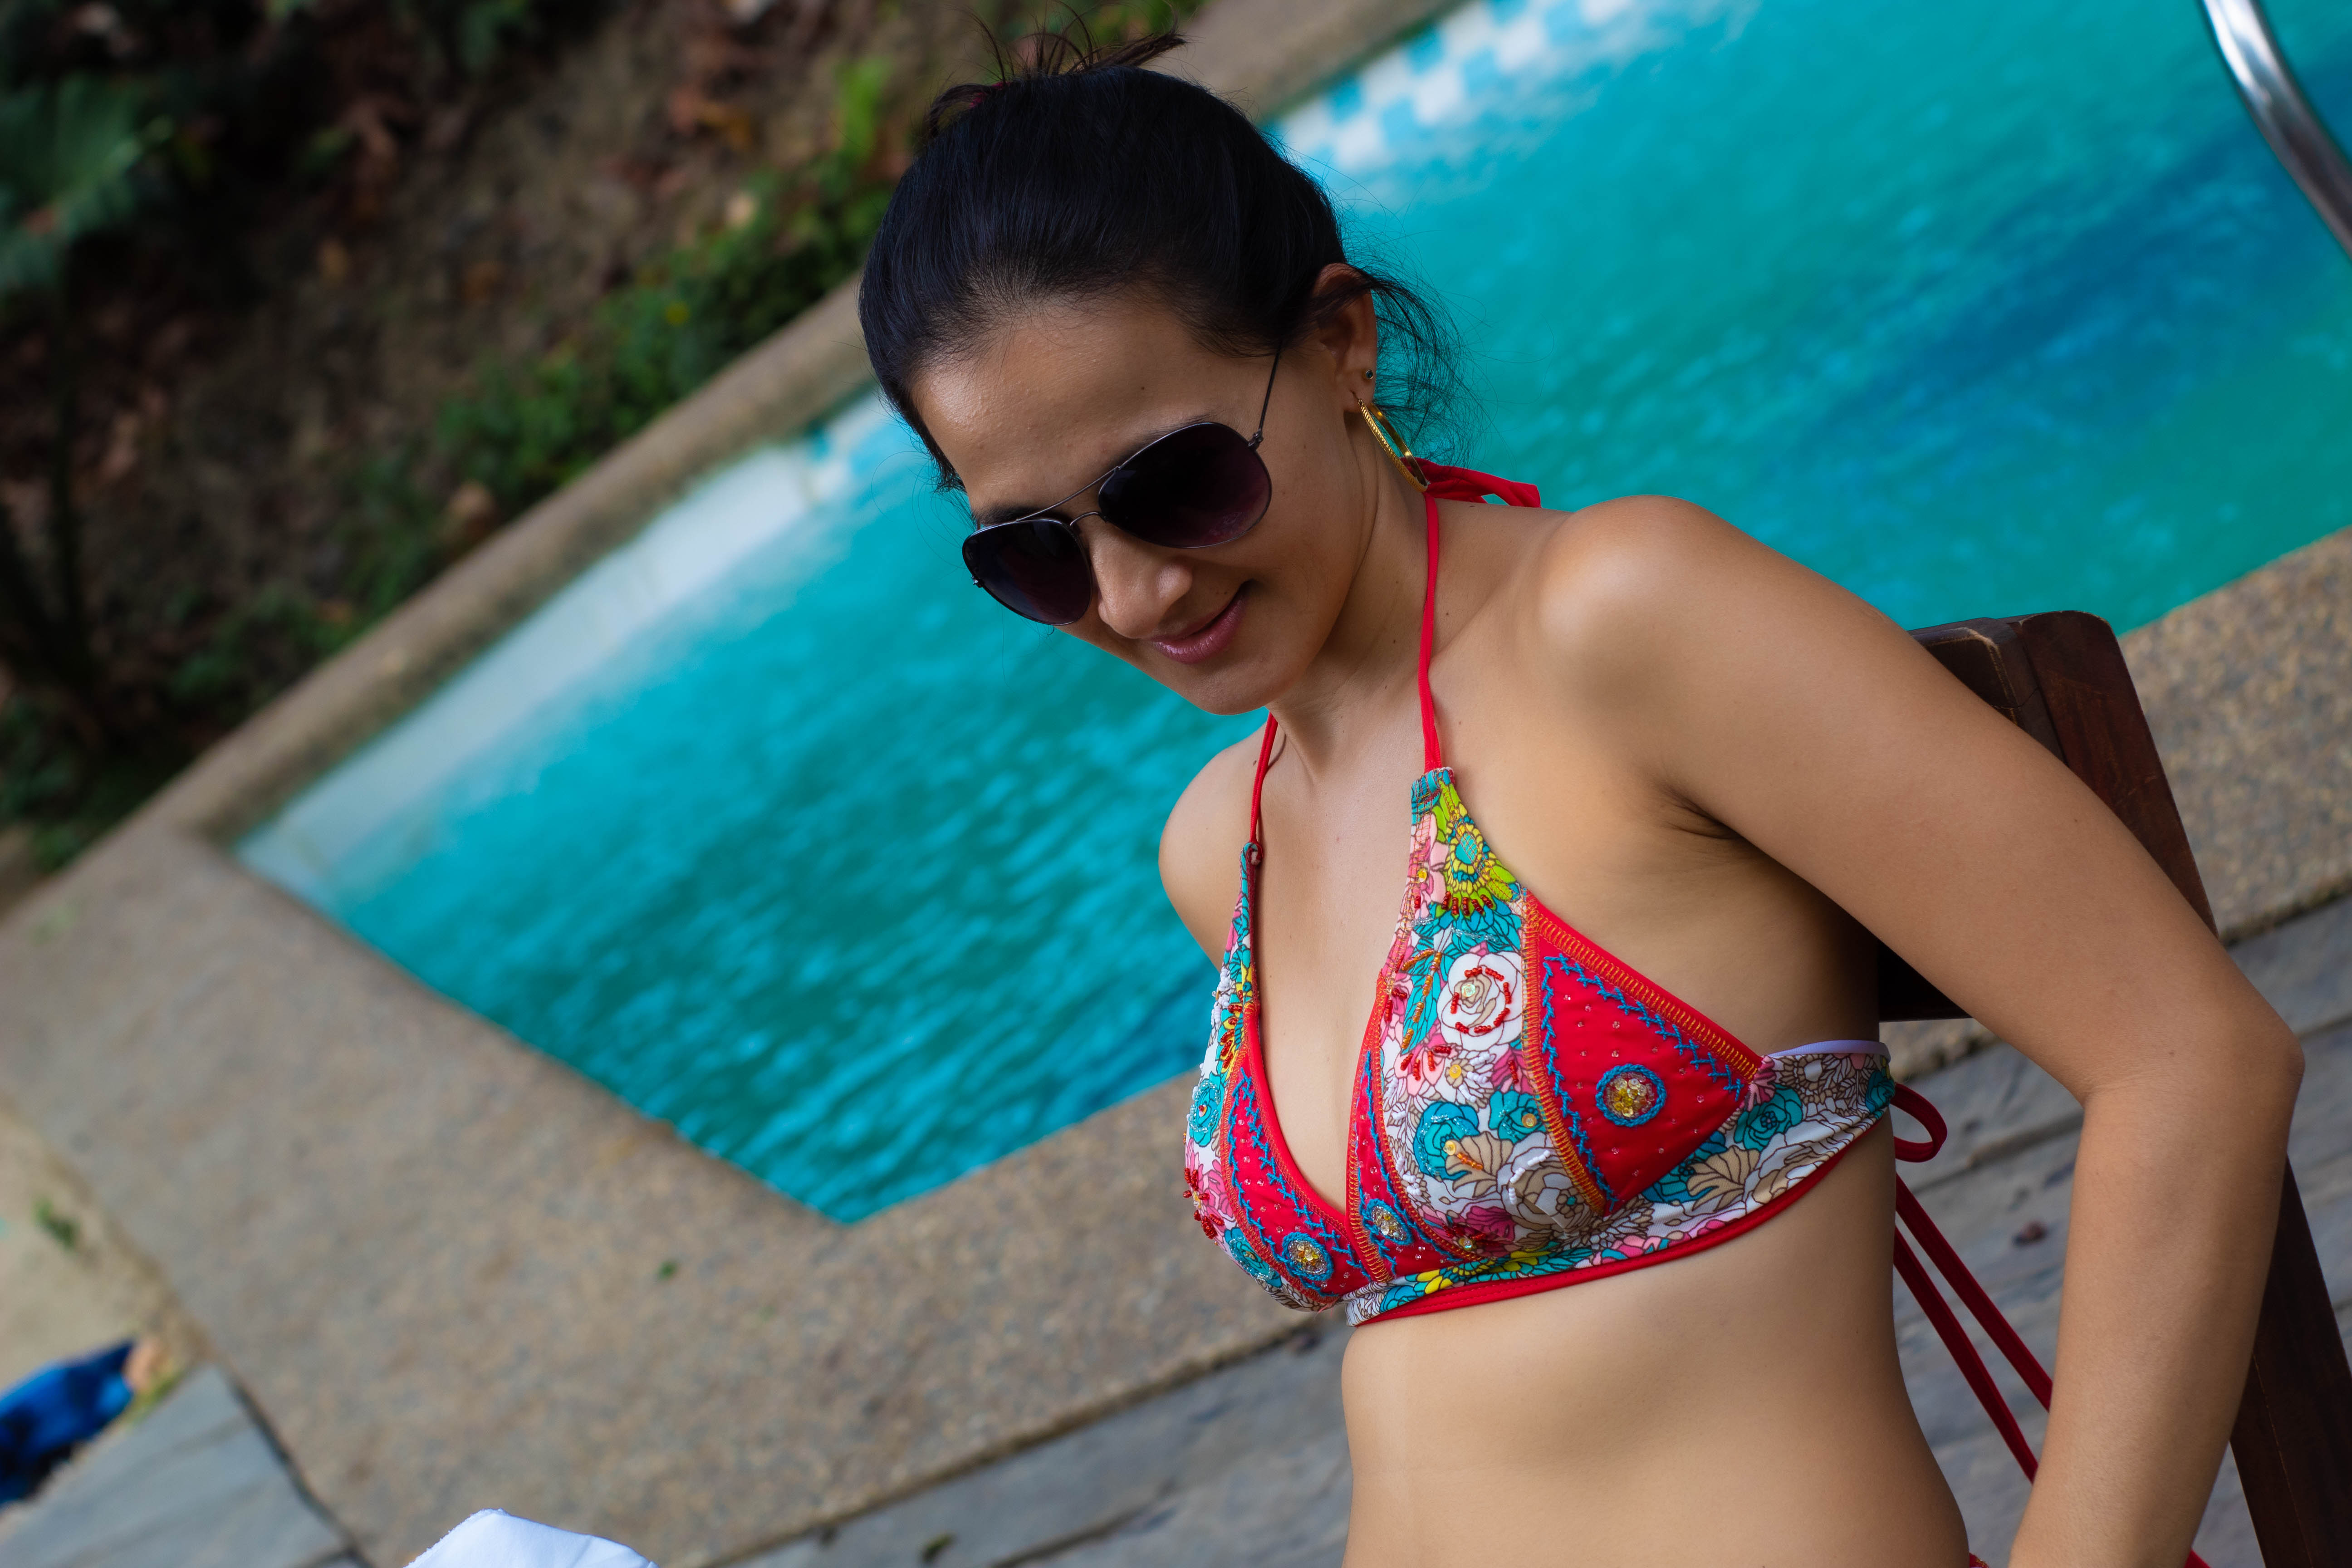
woman, swimsuit top, bikini, swimwear, undergarment, summer, beauty, vacation, swimsuit bottom, turquoise, navel, sun tanning, leisure, fun, abdomen, swimming pool, black hair, chest, trunk, sunglasses